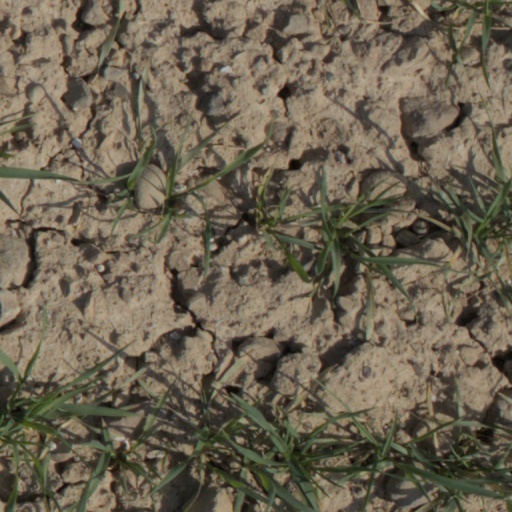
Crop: wheat